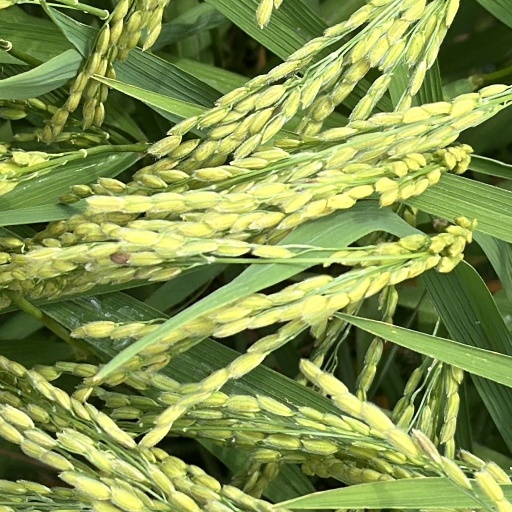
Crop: rice